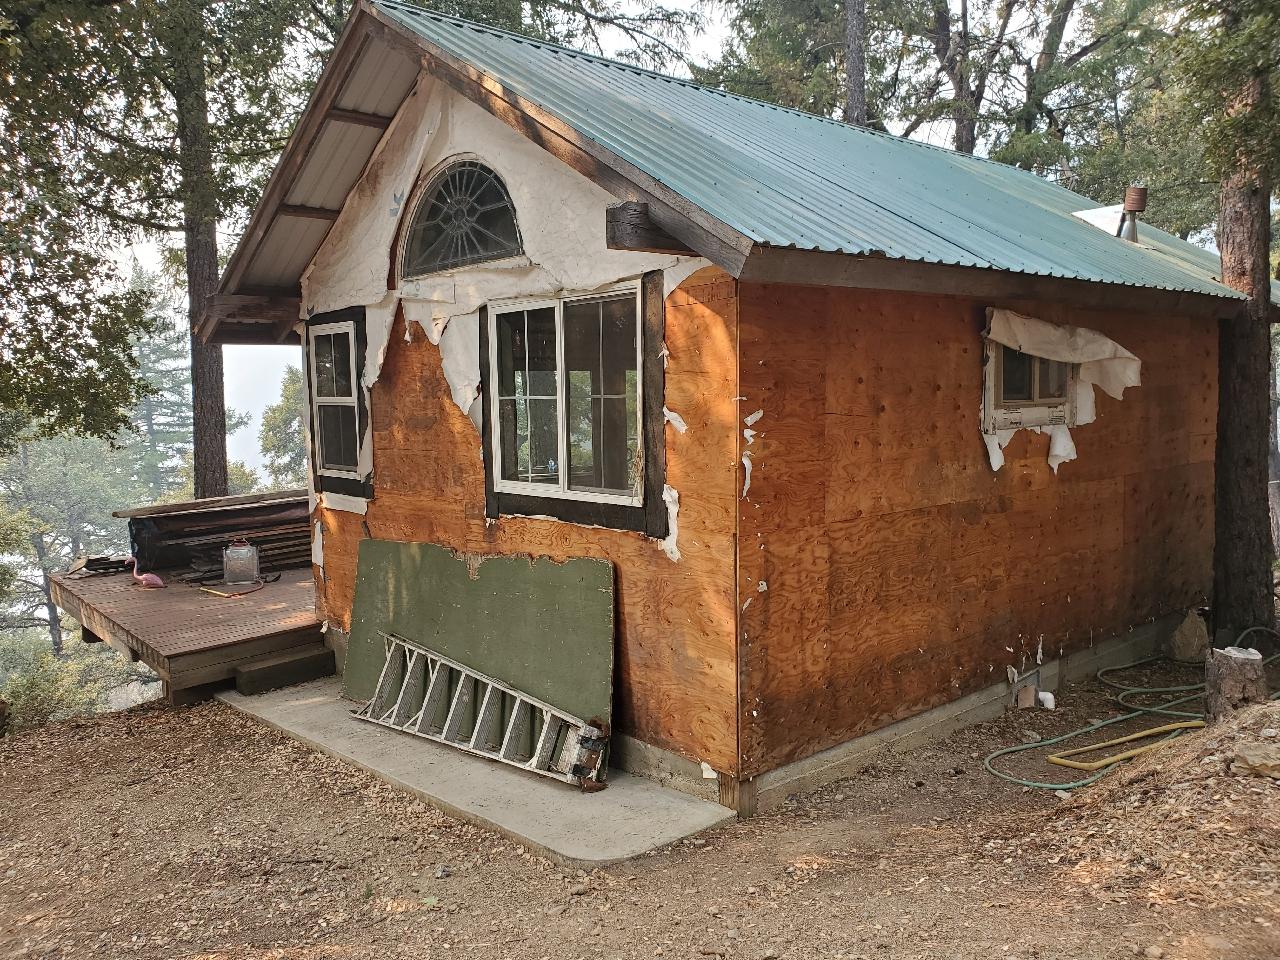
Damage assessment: no_damage